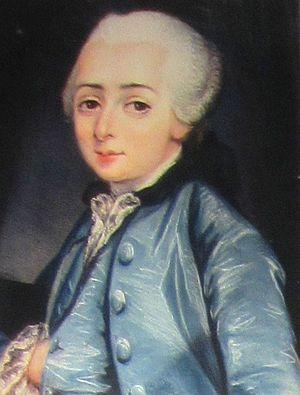
Cette page concerne les événements qui se sont produits durant l'année 1830 en Lorraine.
Philippe Antoine Vogt d'Hunolstein est un général français d'Ancien Régime. Il fut député de la Moselle sous la Restauration.
Cette page concerne les événements qui se sont produits au dix-huitième siècle en Lorraine.
Cette page concerne les événements qui se sont produits durant l'année 1815 en Lorraine.